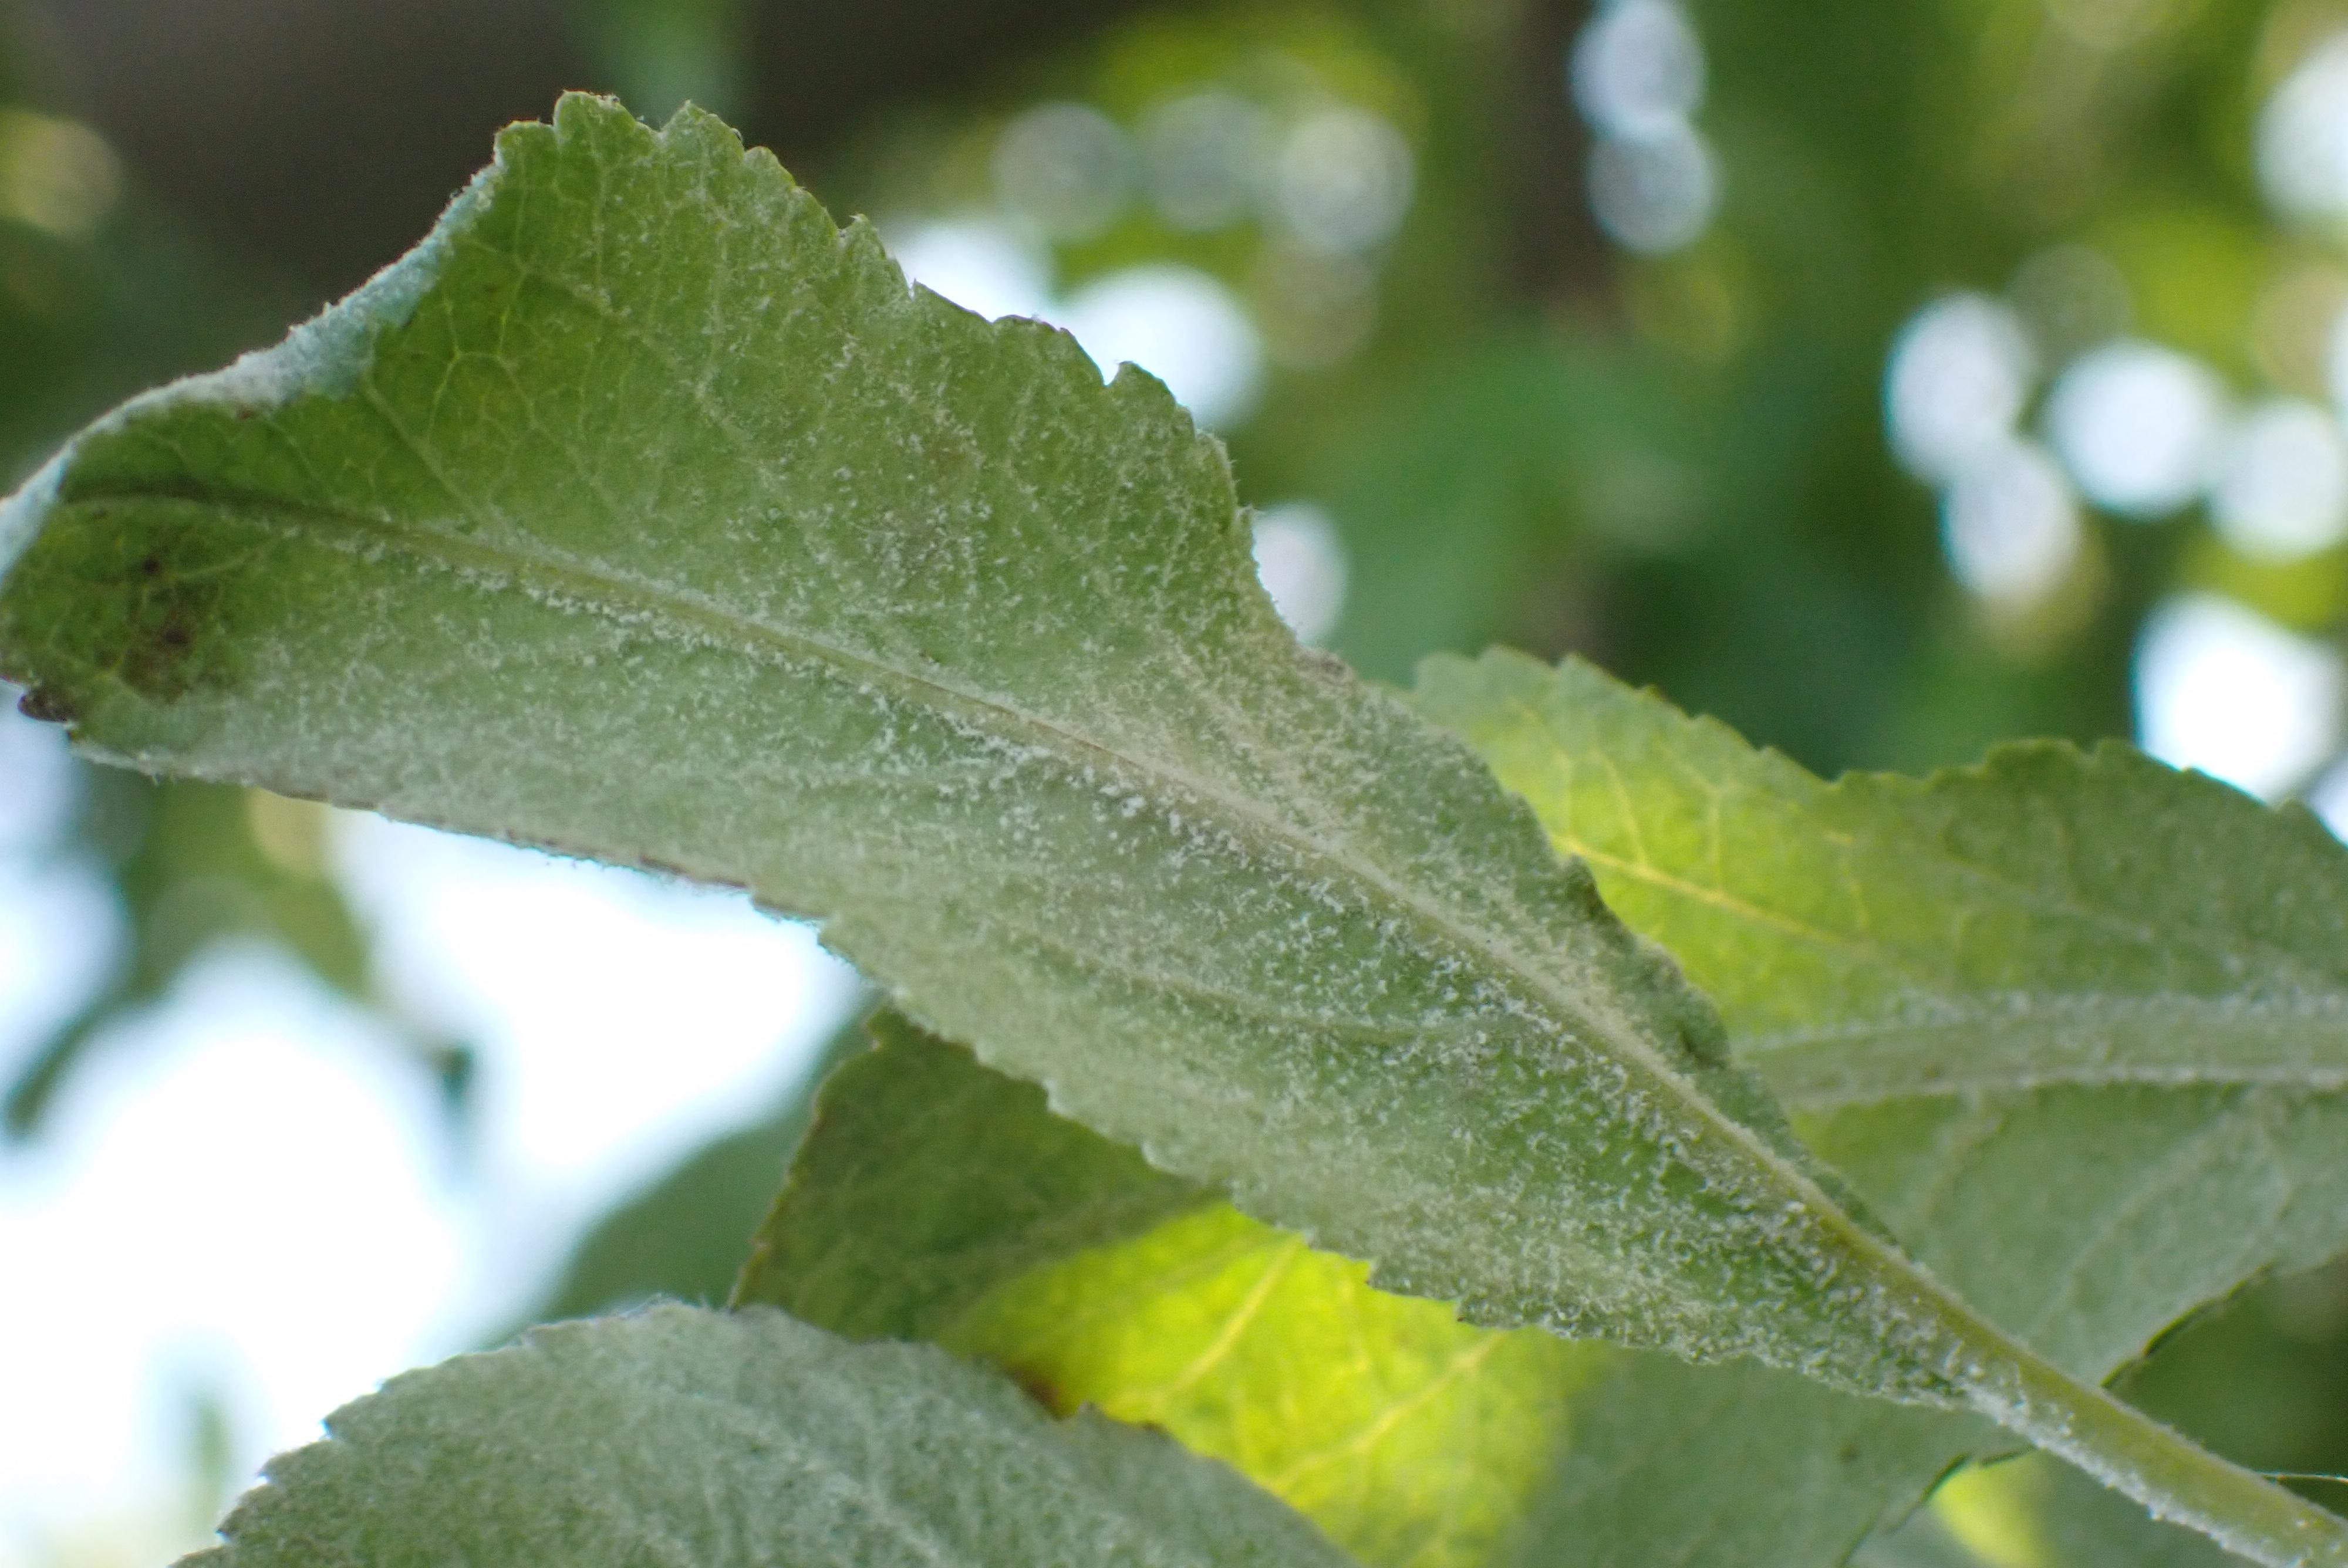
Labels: powdery_mildew